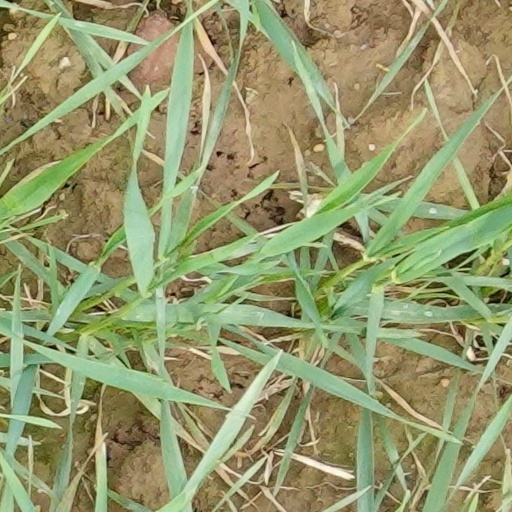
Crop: wheat